Astarte

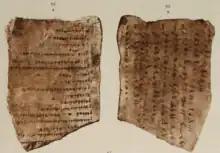
One of Kition Tariffs, which deals with the expenses of the temple of Astarte in Kition by month

The temple of ʿAštart at Afqa, in the territory of the city-state of Byblos, was one of the most renowned sanctuaries in ancient Phoenicia, located at the source of the Adonis river, where, according to Melitōn of Sardis, was the tomb of Adonis, whose blood turned the river's water red when he died there; according to Pseudo-Melito, this was the location of the tomb of Tammuz; and this temple was believed in ancient times to have been built by the legendary Cypriot king Kinuras, and it contained a waterpool, as well as pipelines which were used for lustrations linked to the cultic practises, and sacred prostitution, which was a typical part of the cult of ʿAštart, was also performed there.